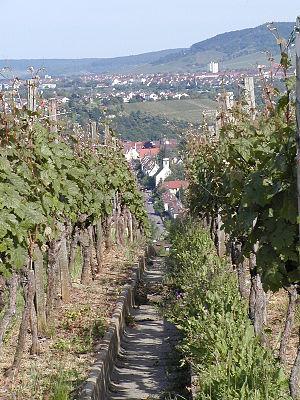
Stuttgart /ˈʃtutɡaʁt/ est la capitale du Land de Bade-Wurtemberg, dans le Sud de l'Allemagne. Sixième plus grande ville d'Allemagne, Stuttgart a une population de 613 392 habitants tandis que la région métropolitaine de Stuttgart en compte 5,3 millions.